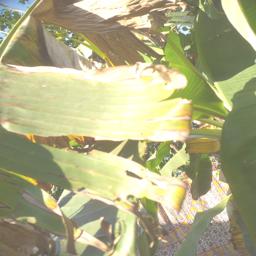
Label: MALBHOG LEAF